Harold Winthrop Clapp

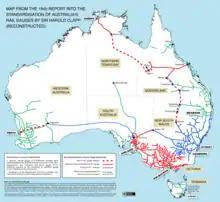
Clapp's 1945 proposals for standardisation of Australia's railway gauges

In May 1939, with the outbreak of World War II imminent, Clapp was seconded by then Prime Minister Robert Menzies to become general manager of the Aircraft Construction Branch of the Commonwealth Department of Supply and Development, overseeing the construction of Bristol Beaufort bombers in Australia. He was made chairman of the new Aircraft Production Commission in March next year.